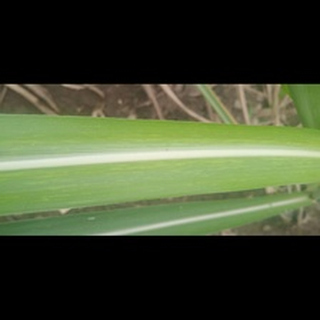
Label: sugarcane_mosaic